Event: Nepal Earthquake
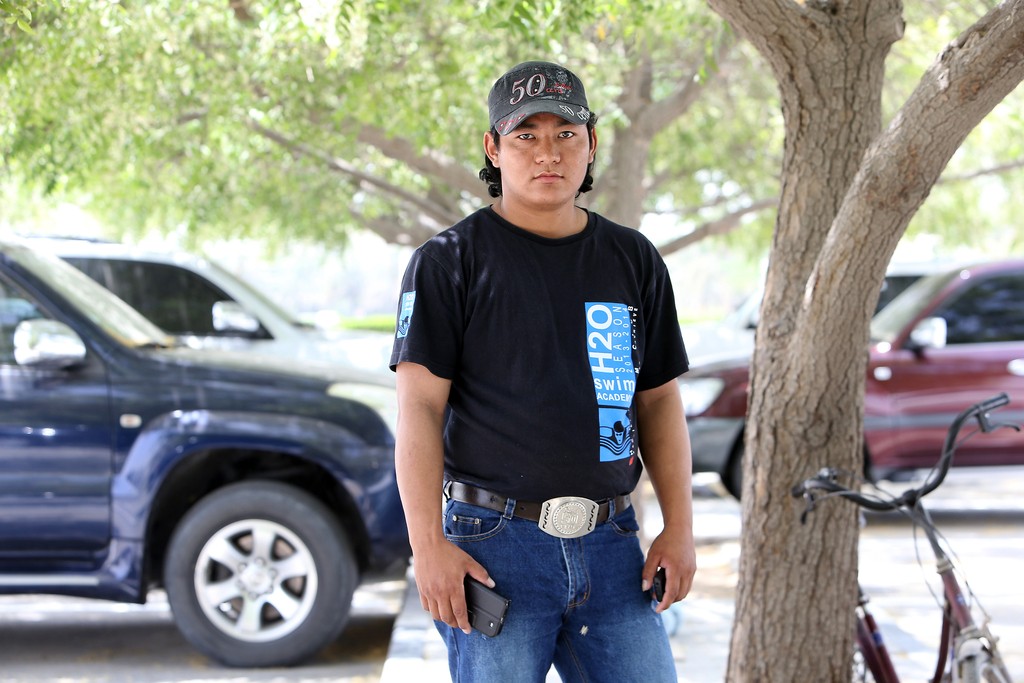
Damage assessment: no_damage